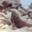
Label: seal